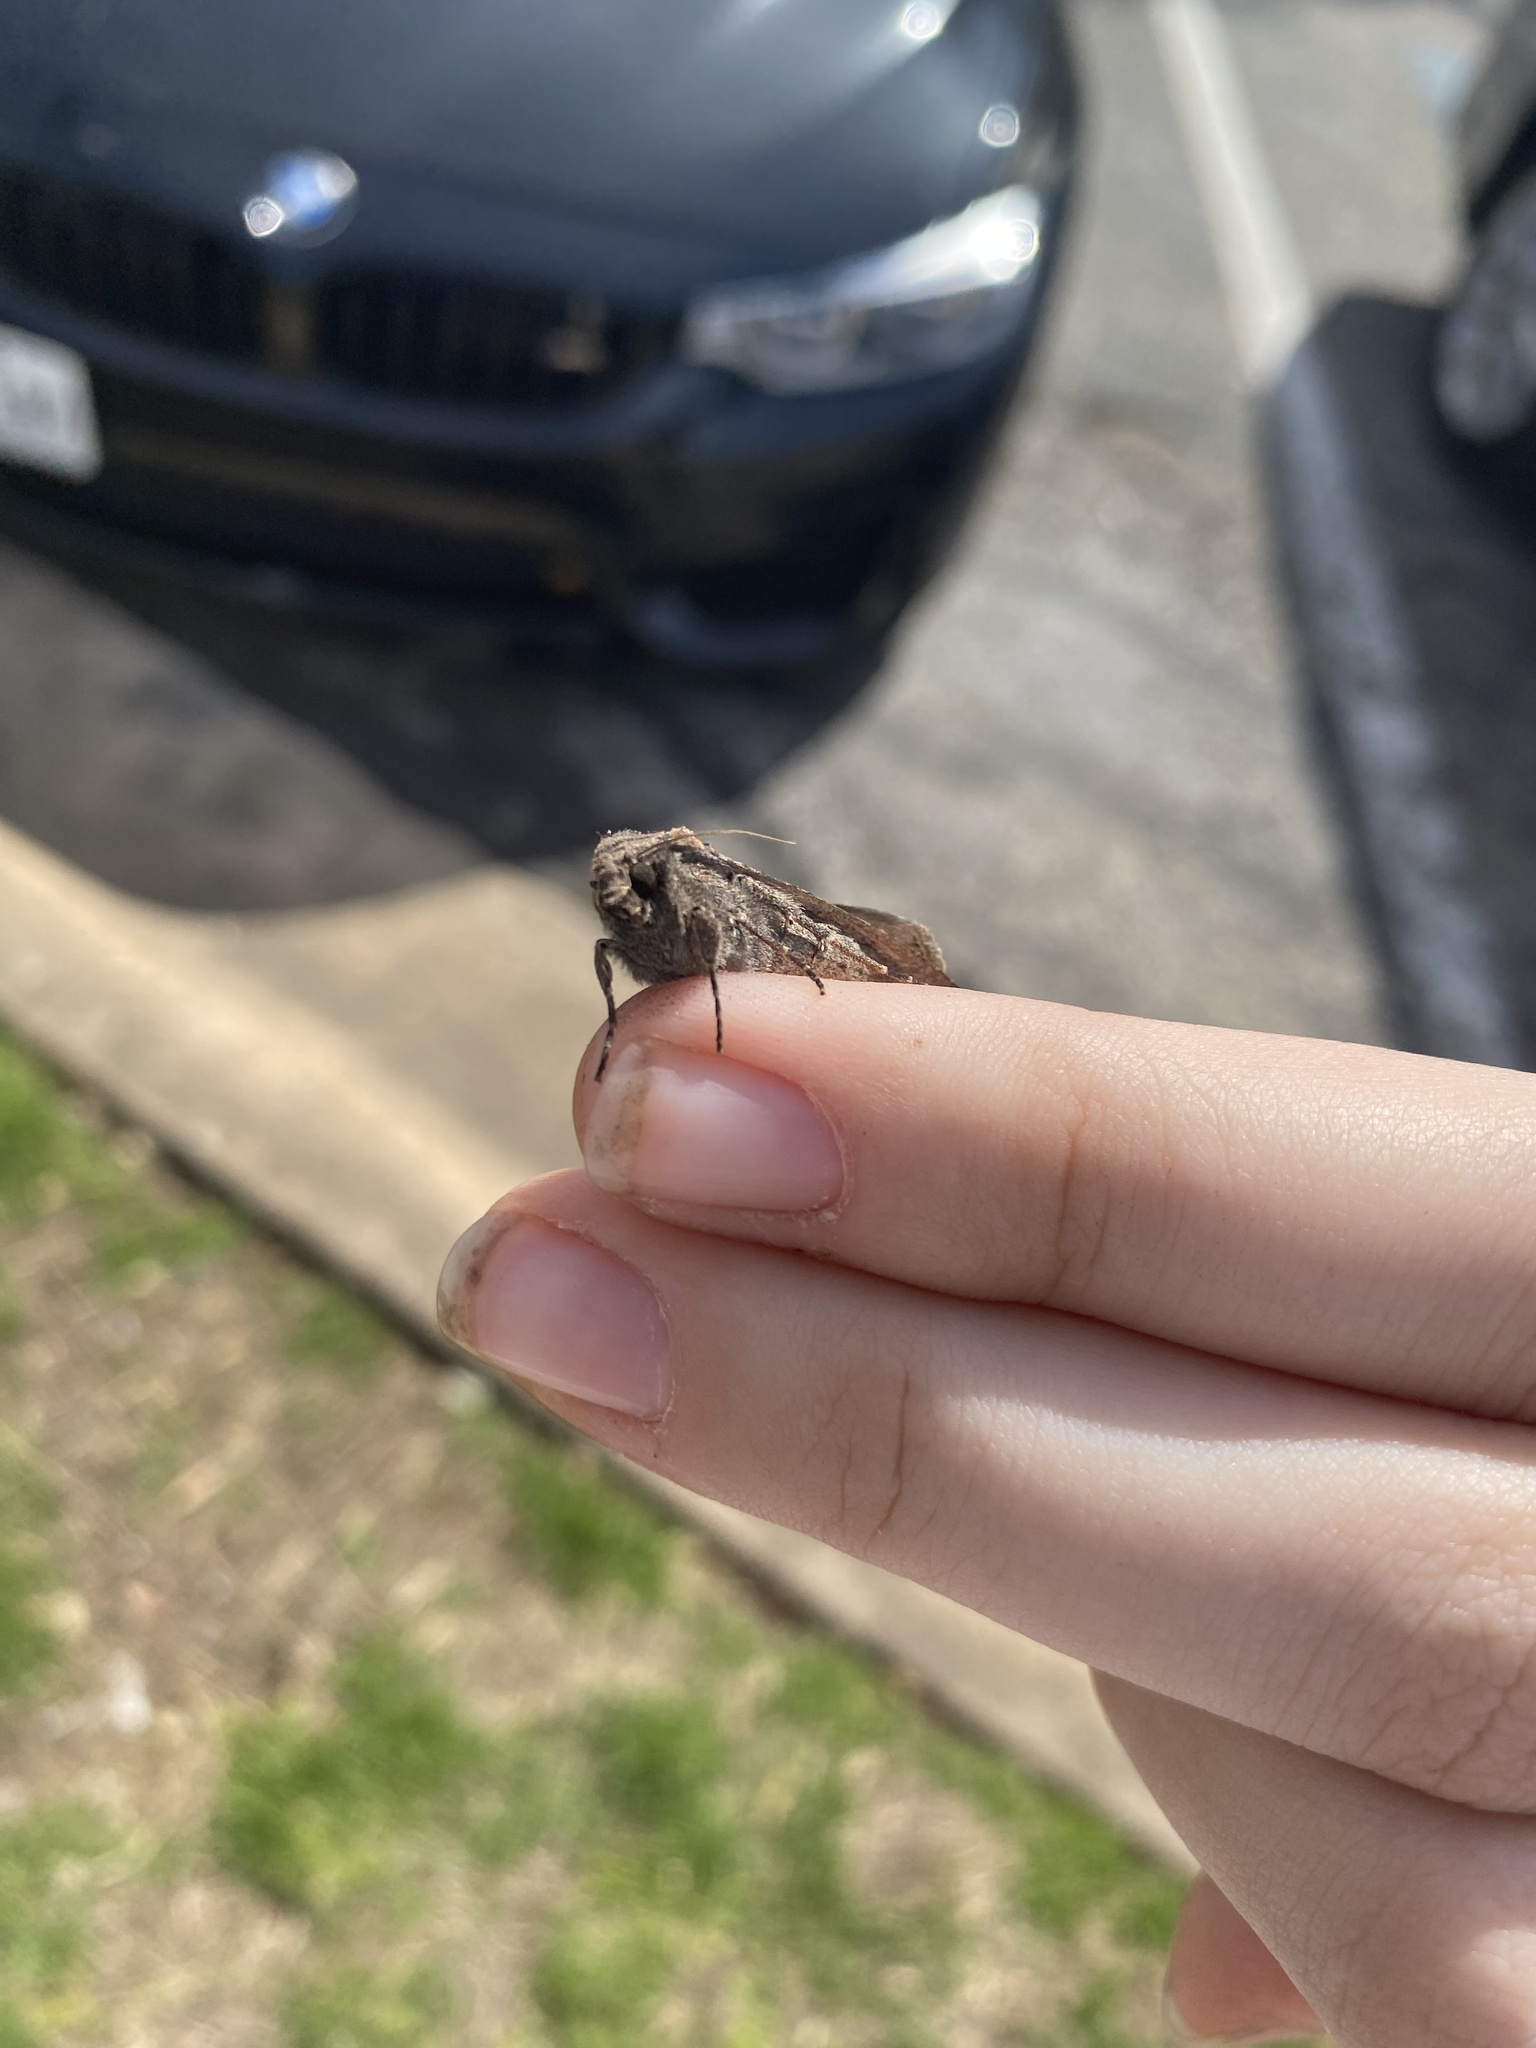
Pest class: cutworms